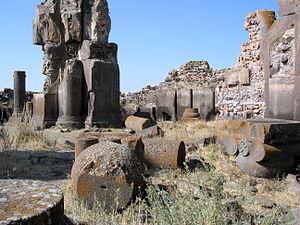
L'église Saint-Grégoire de Gagkashen est une ancienne église située dans les ruines de l'ancienne capitale arménienne d'Ani, en Turquie.